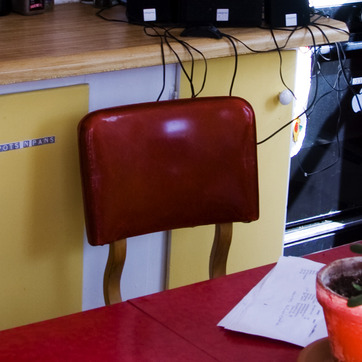
Material: leather